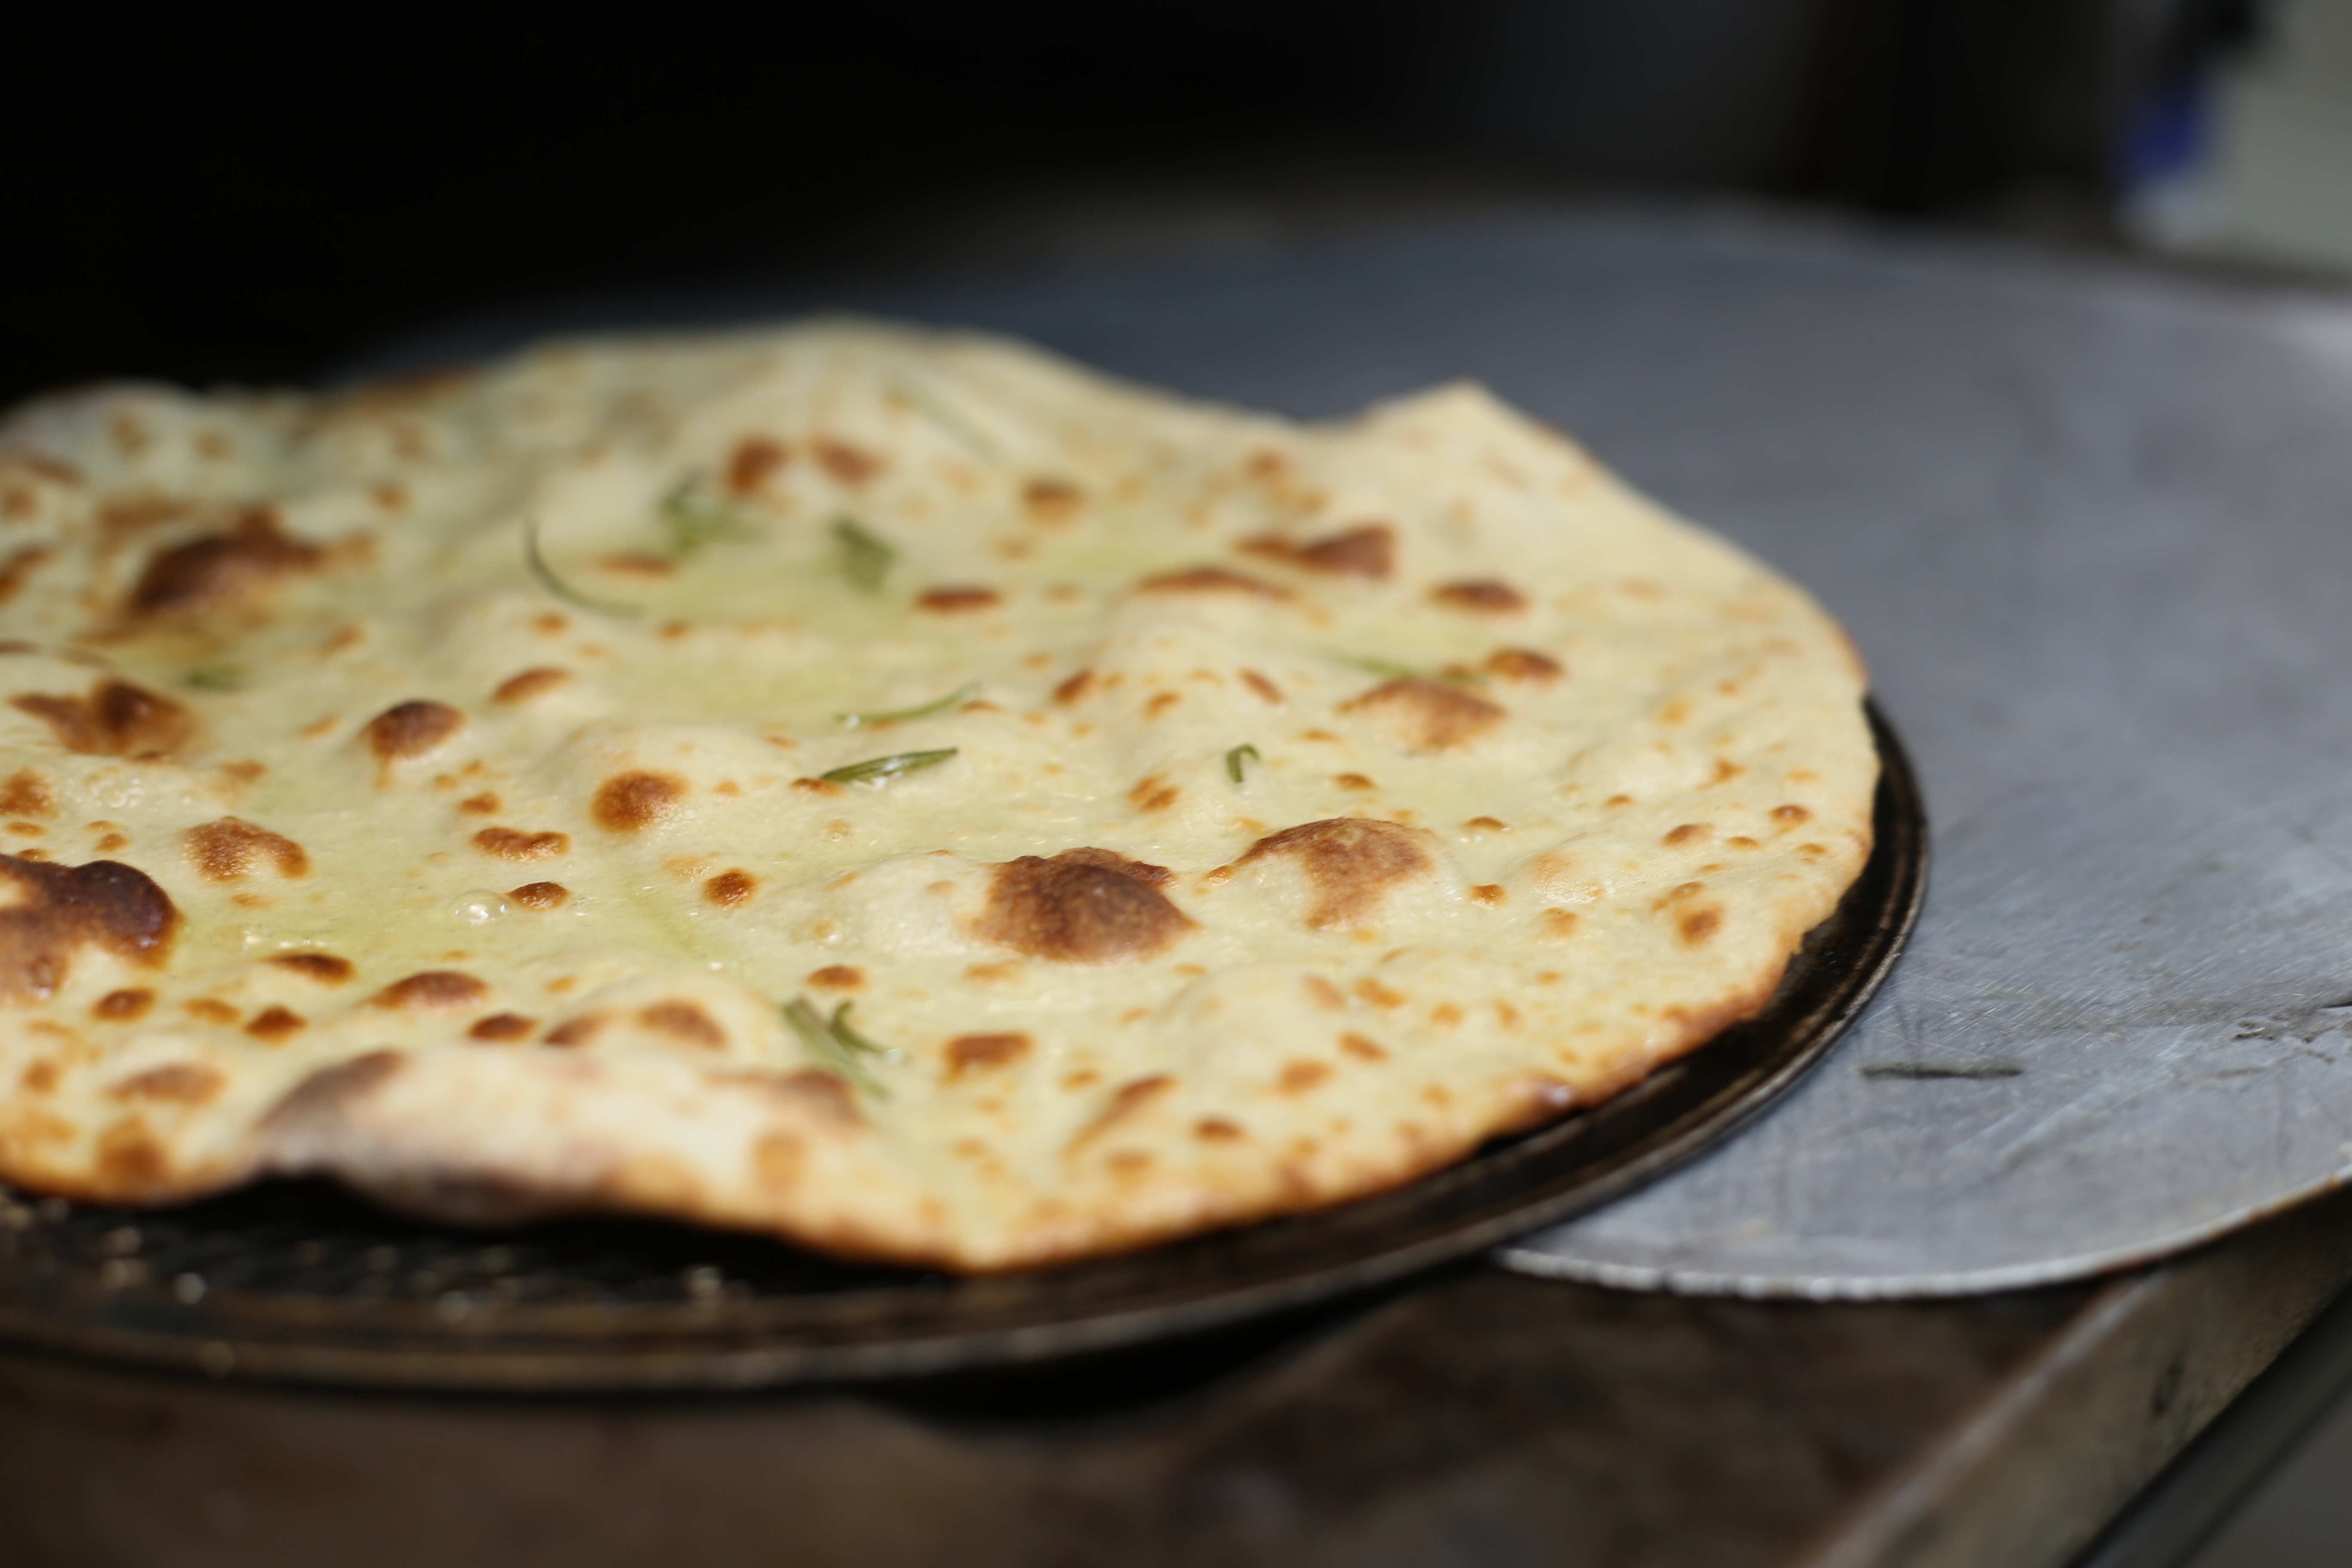
dish, food, produce, cuisine, bread, eating, tortilla, baked goods, gozleme, wafer, quesadilla, roti, italian cuisine, naan, chapati, flatbread, piadina, pupusa, roti canai, paratha